Skunk (weapon)

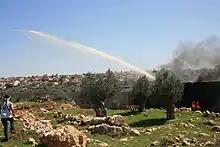
Deployment in Ni'lin during a demonstration in 2012

Skunk is a malodorant, non-lethal weapon used for crowd control by the Israel Defense Forces (IDF) and marketed to militaries and law enforcement around the world. It was developed and is manufactured by Odortec, with two supporting companies, Man and Beit-Alfa Technologies. The liquid's strong odor is marketed as an improvement over other crowd control weapons (CCWs) such as rubber bullets and tear gas used by the IDF against Palestinian protestors. The IDF has been criticized for its tactics during deployment, including common use against people, businesses, and neighborhoods not involved in protests as a form of collective punishment.